Panthers Patras

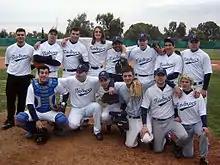
Team in 2009

With the establishment of the club (in 2008 ) the first goal was to create created the male baseball team . This feat was implemented mainly by obtaining athletes from broken baseball teams in Patras ( Sirius, Pelops, Theseus and Galini) due to the economic boycott that 32 federations suffered in Greece because of the economic crisis. The team played first time in 2009 at the Greek Baseball League and won the Silver medal . They tied with the first team Spartakos Glyfadas, but due to the defeat in their match between, Panthers ranked second.